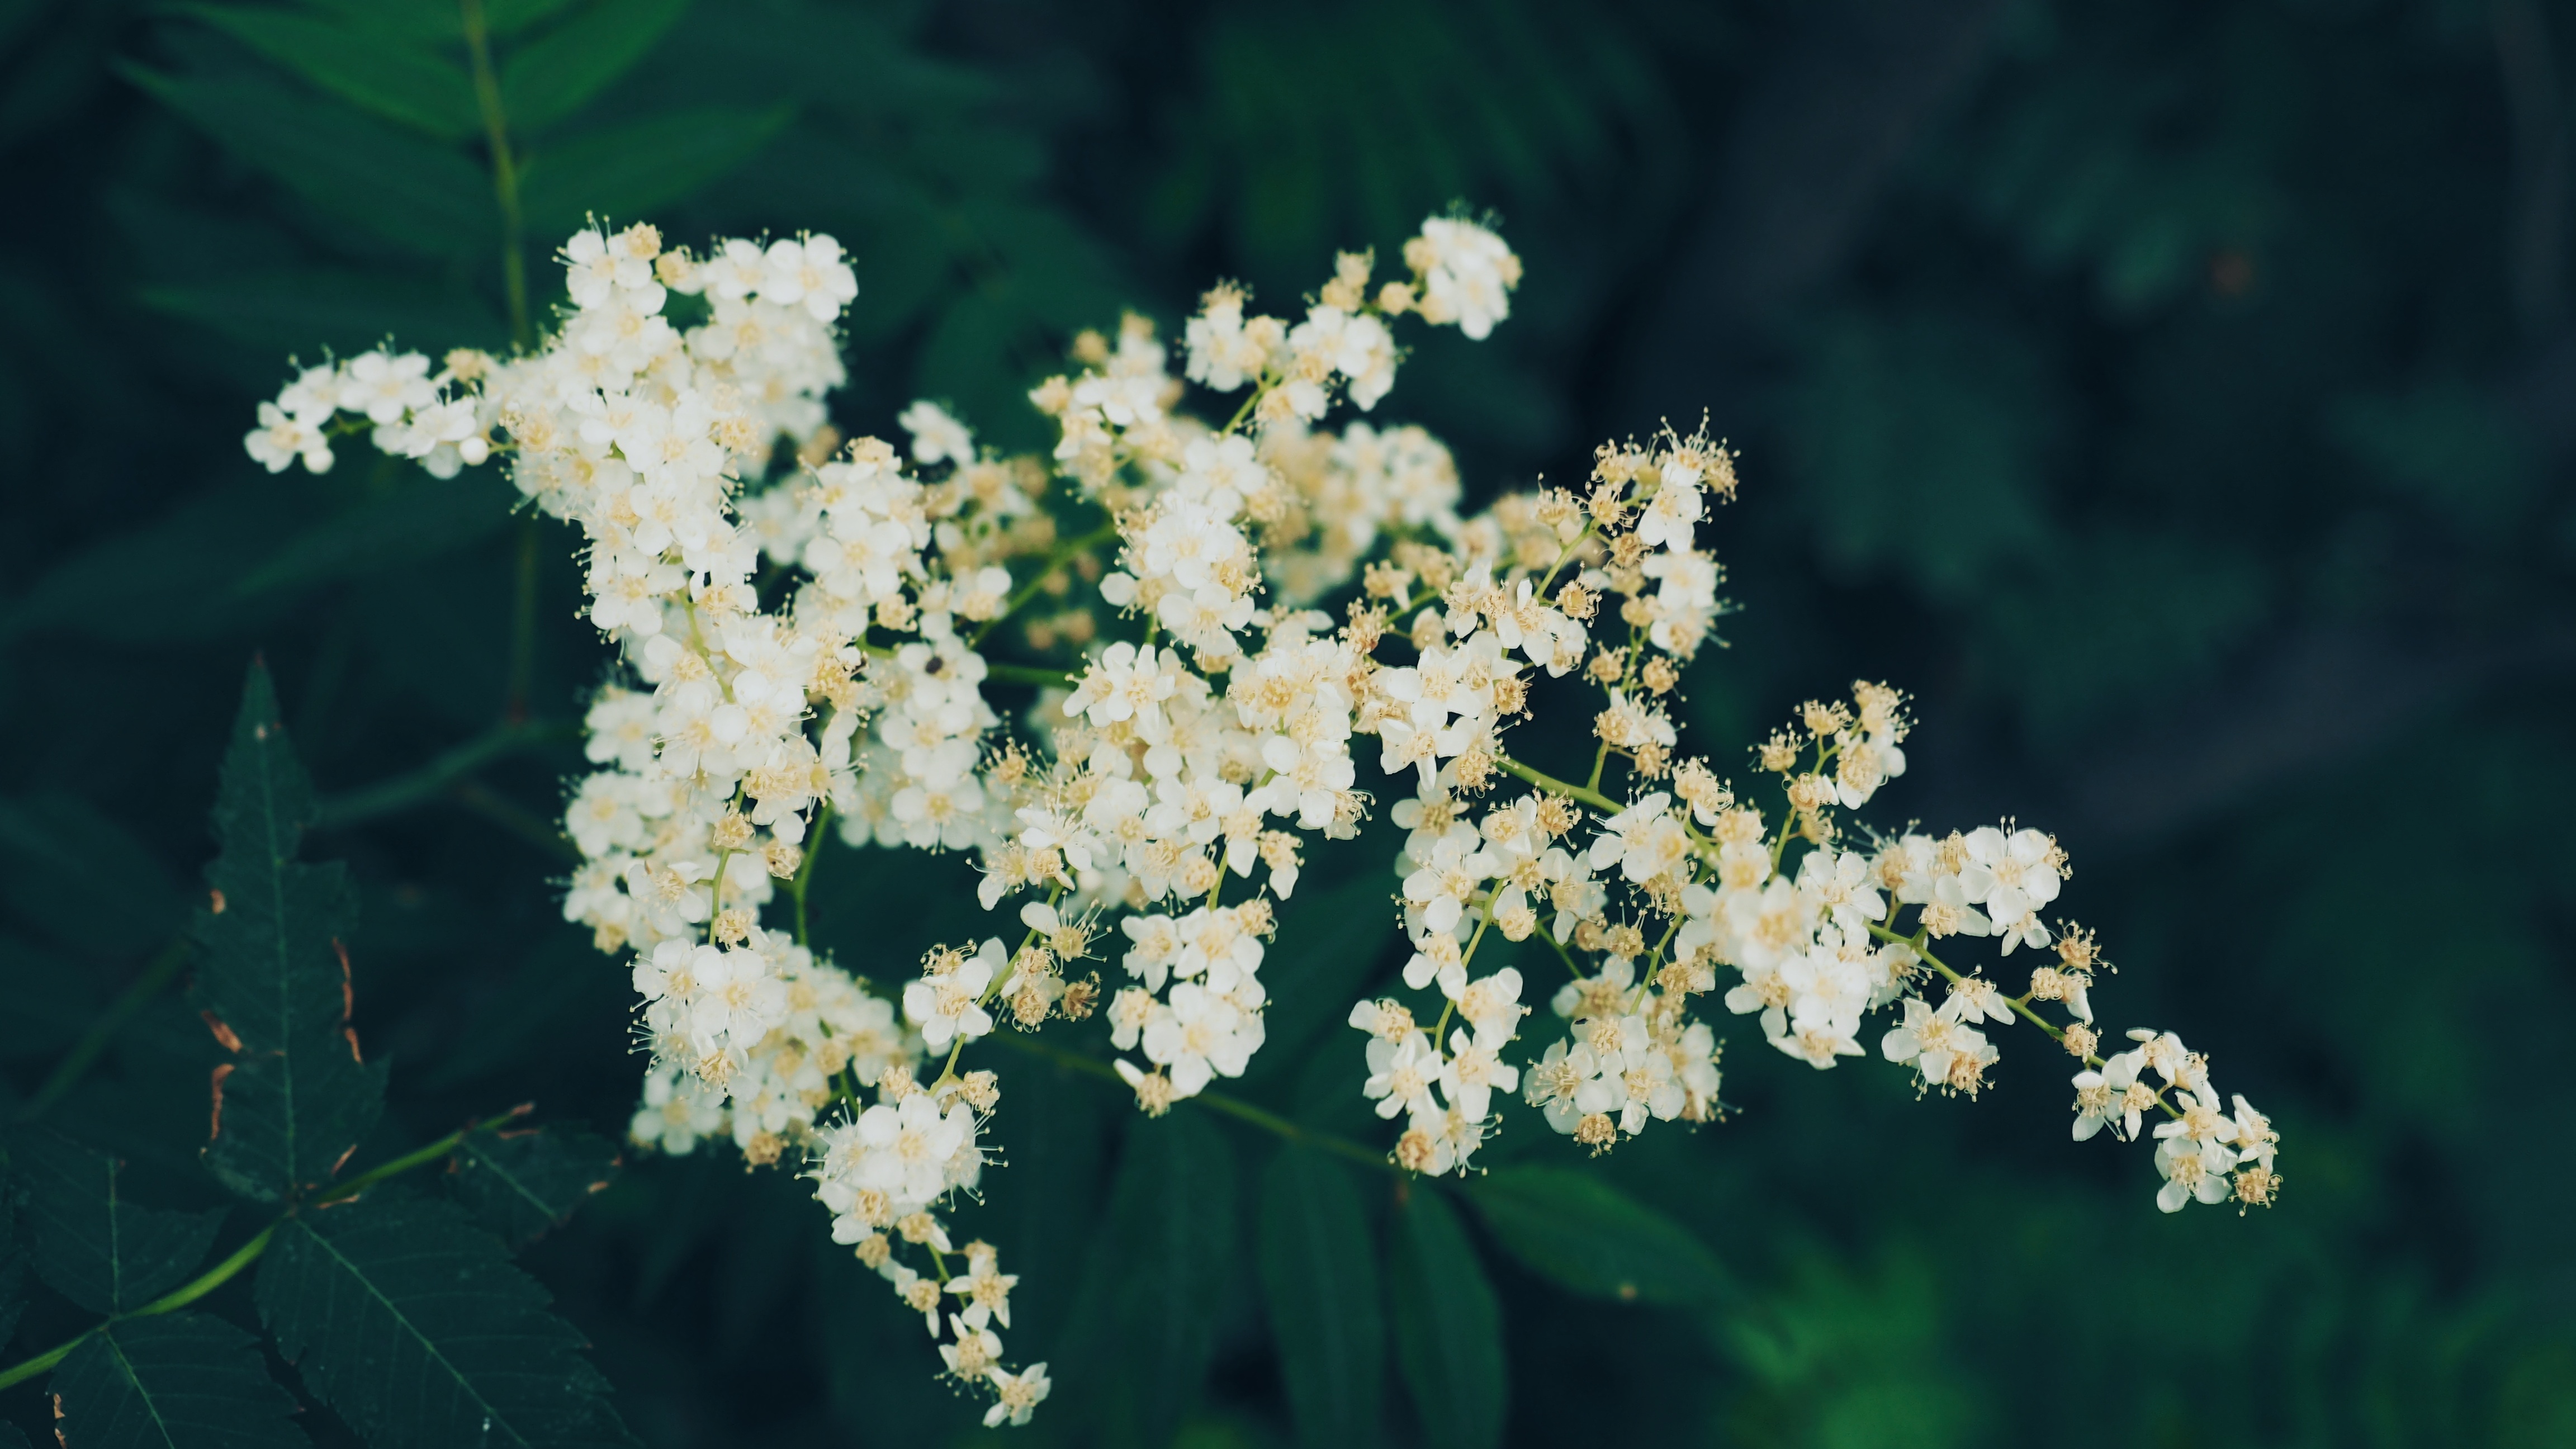
tree, nature, branch, blossom, plant, leaf, flower, green, produce, botany, flora, shrub, macro photography, anthriscus, flowering plant, cow parsley, land plant